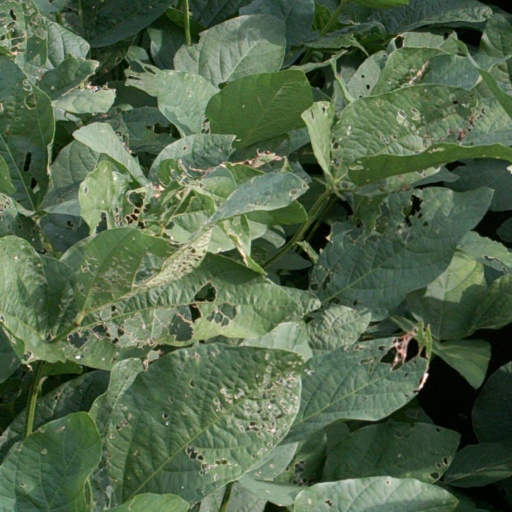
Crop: soybean